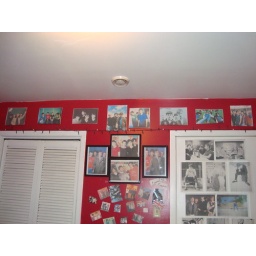
Blur photos above my closet door and bedroom door.